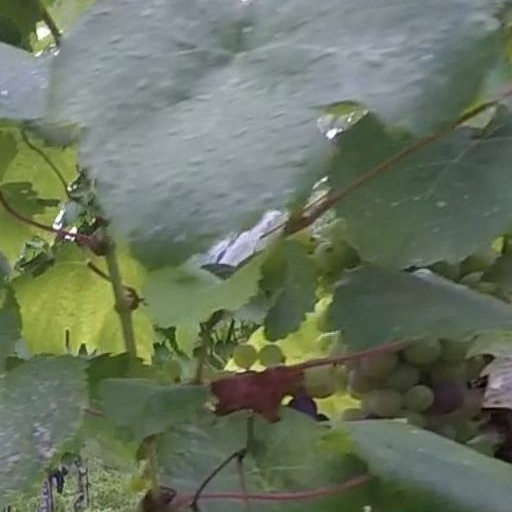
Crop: grape